Dhan Singh Thapa

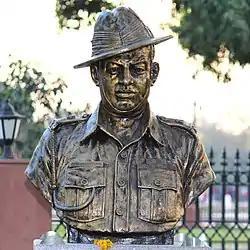
Thapa's statue at Param Yodha Sthal, National War Memorial, New Delhi

For his gallant actions on 20 October 1962, Thapa was awarded the Param Vir Chakra. The award citation read: